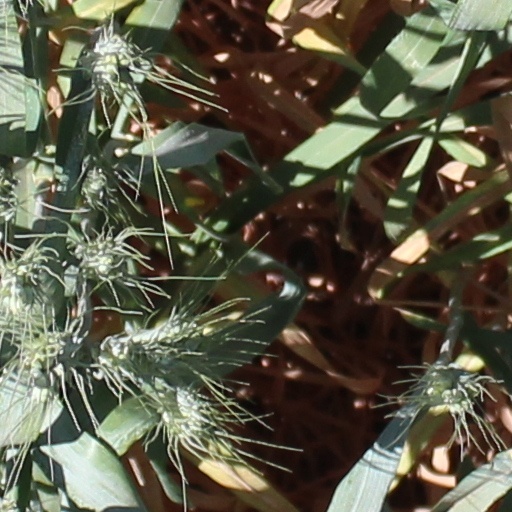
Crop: wheat